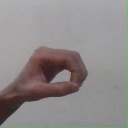
अक्षर: औ